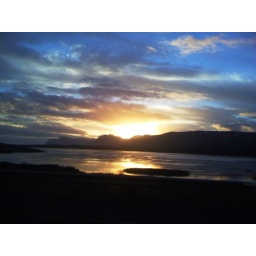
I took this in the car with my phone